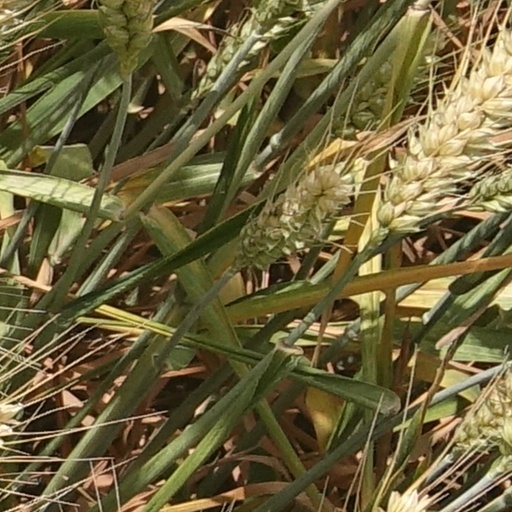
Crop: wheat